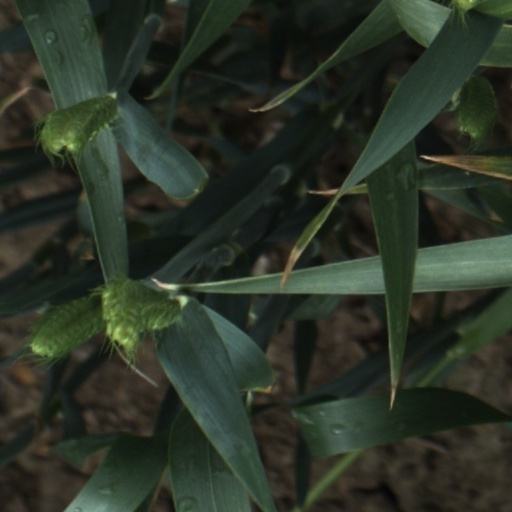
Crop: wheat